Wangjialing coal mine flood

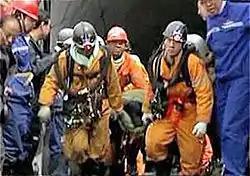
Workers carry a rescued miner to safety

More than 3,000 rescue workers are working to pump out the water, equivalent in volume to 55 Olympic swimming pools. Rescuers are facing black, murky water and a high concentration of toxic gas.